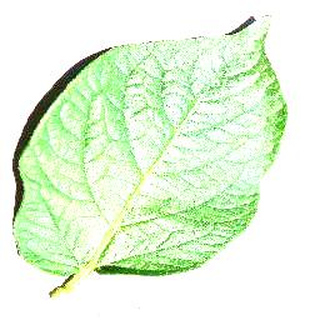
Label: healthy_potato